Nishi-Sabae Station

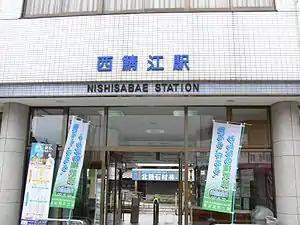
Nishi-Sabae Station entrance

is a Fukui Railway Fukubu Line railway station located in the city of Sabae, Fukui Prefecture, Japan.